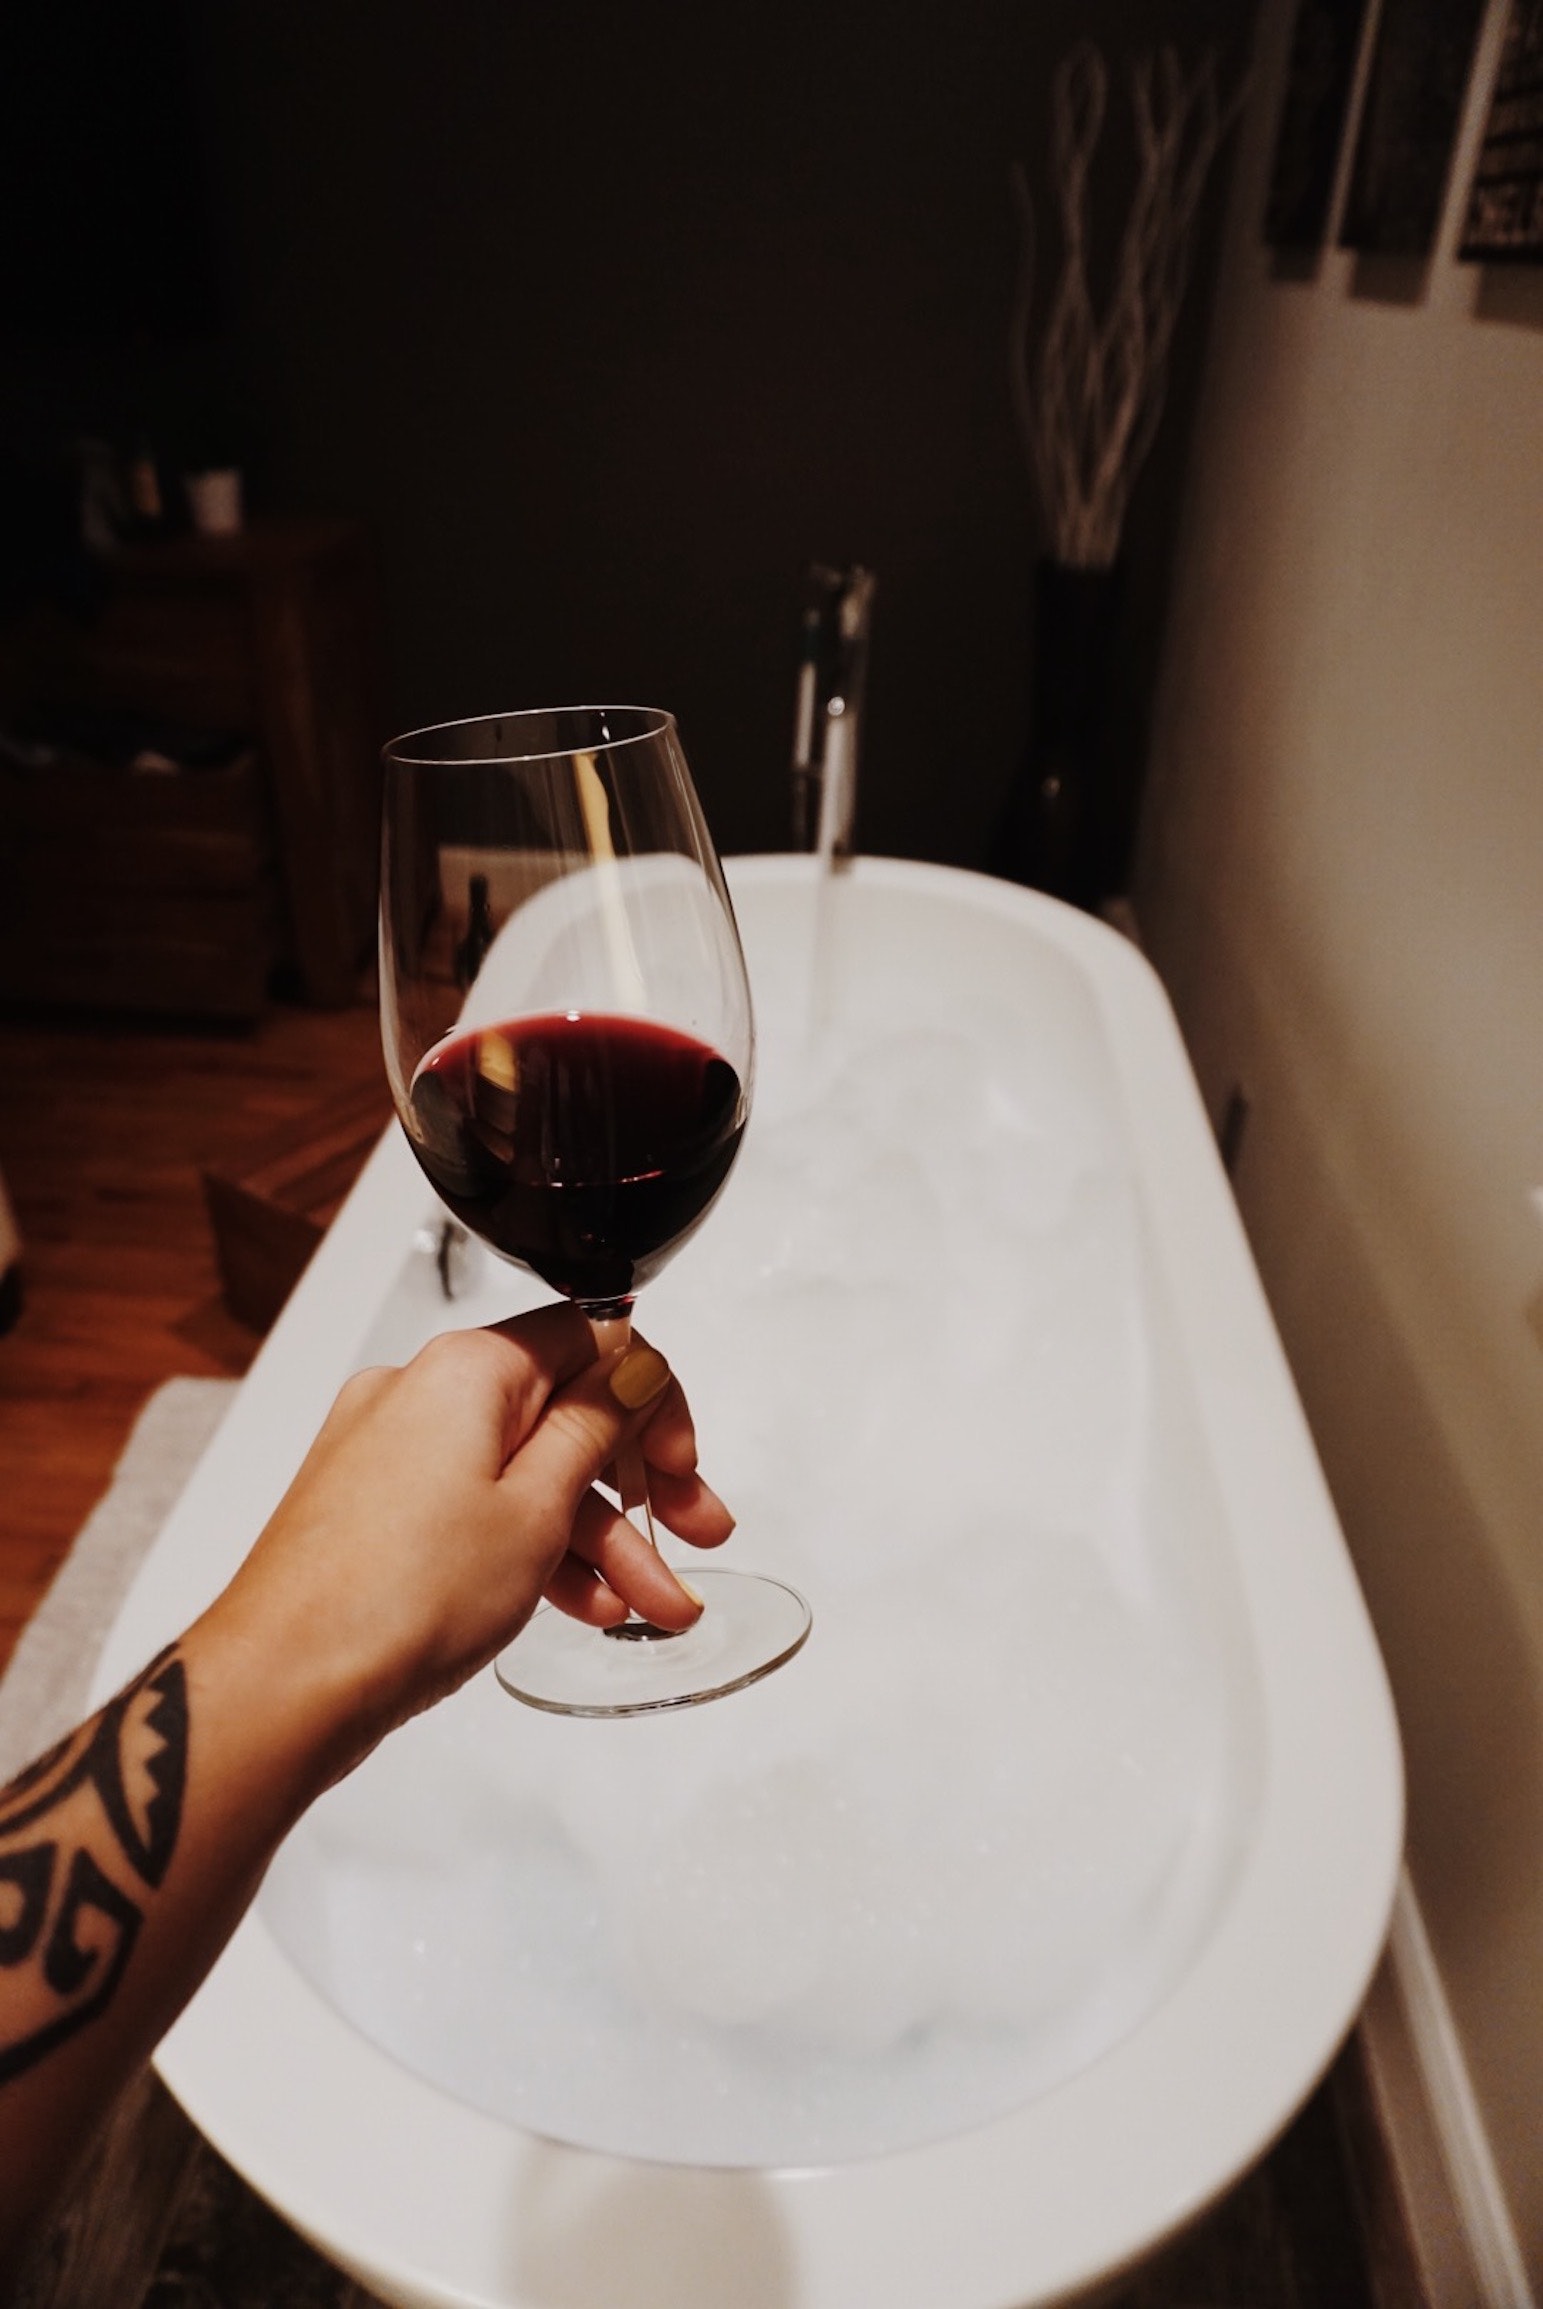
wine glass, stemware, red wine, glass, champagne stemware, drink, wine, drinkware, alcohol, restaurant, alcoholic beverage, tableware, hand, food, wine tasting, calligraphy, table, kir, Snifter, distilled beverage, dessert wine